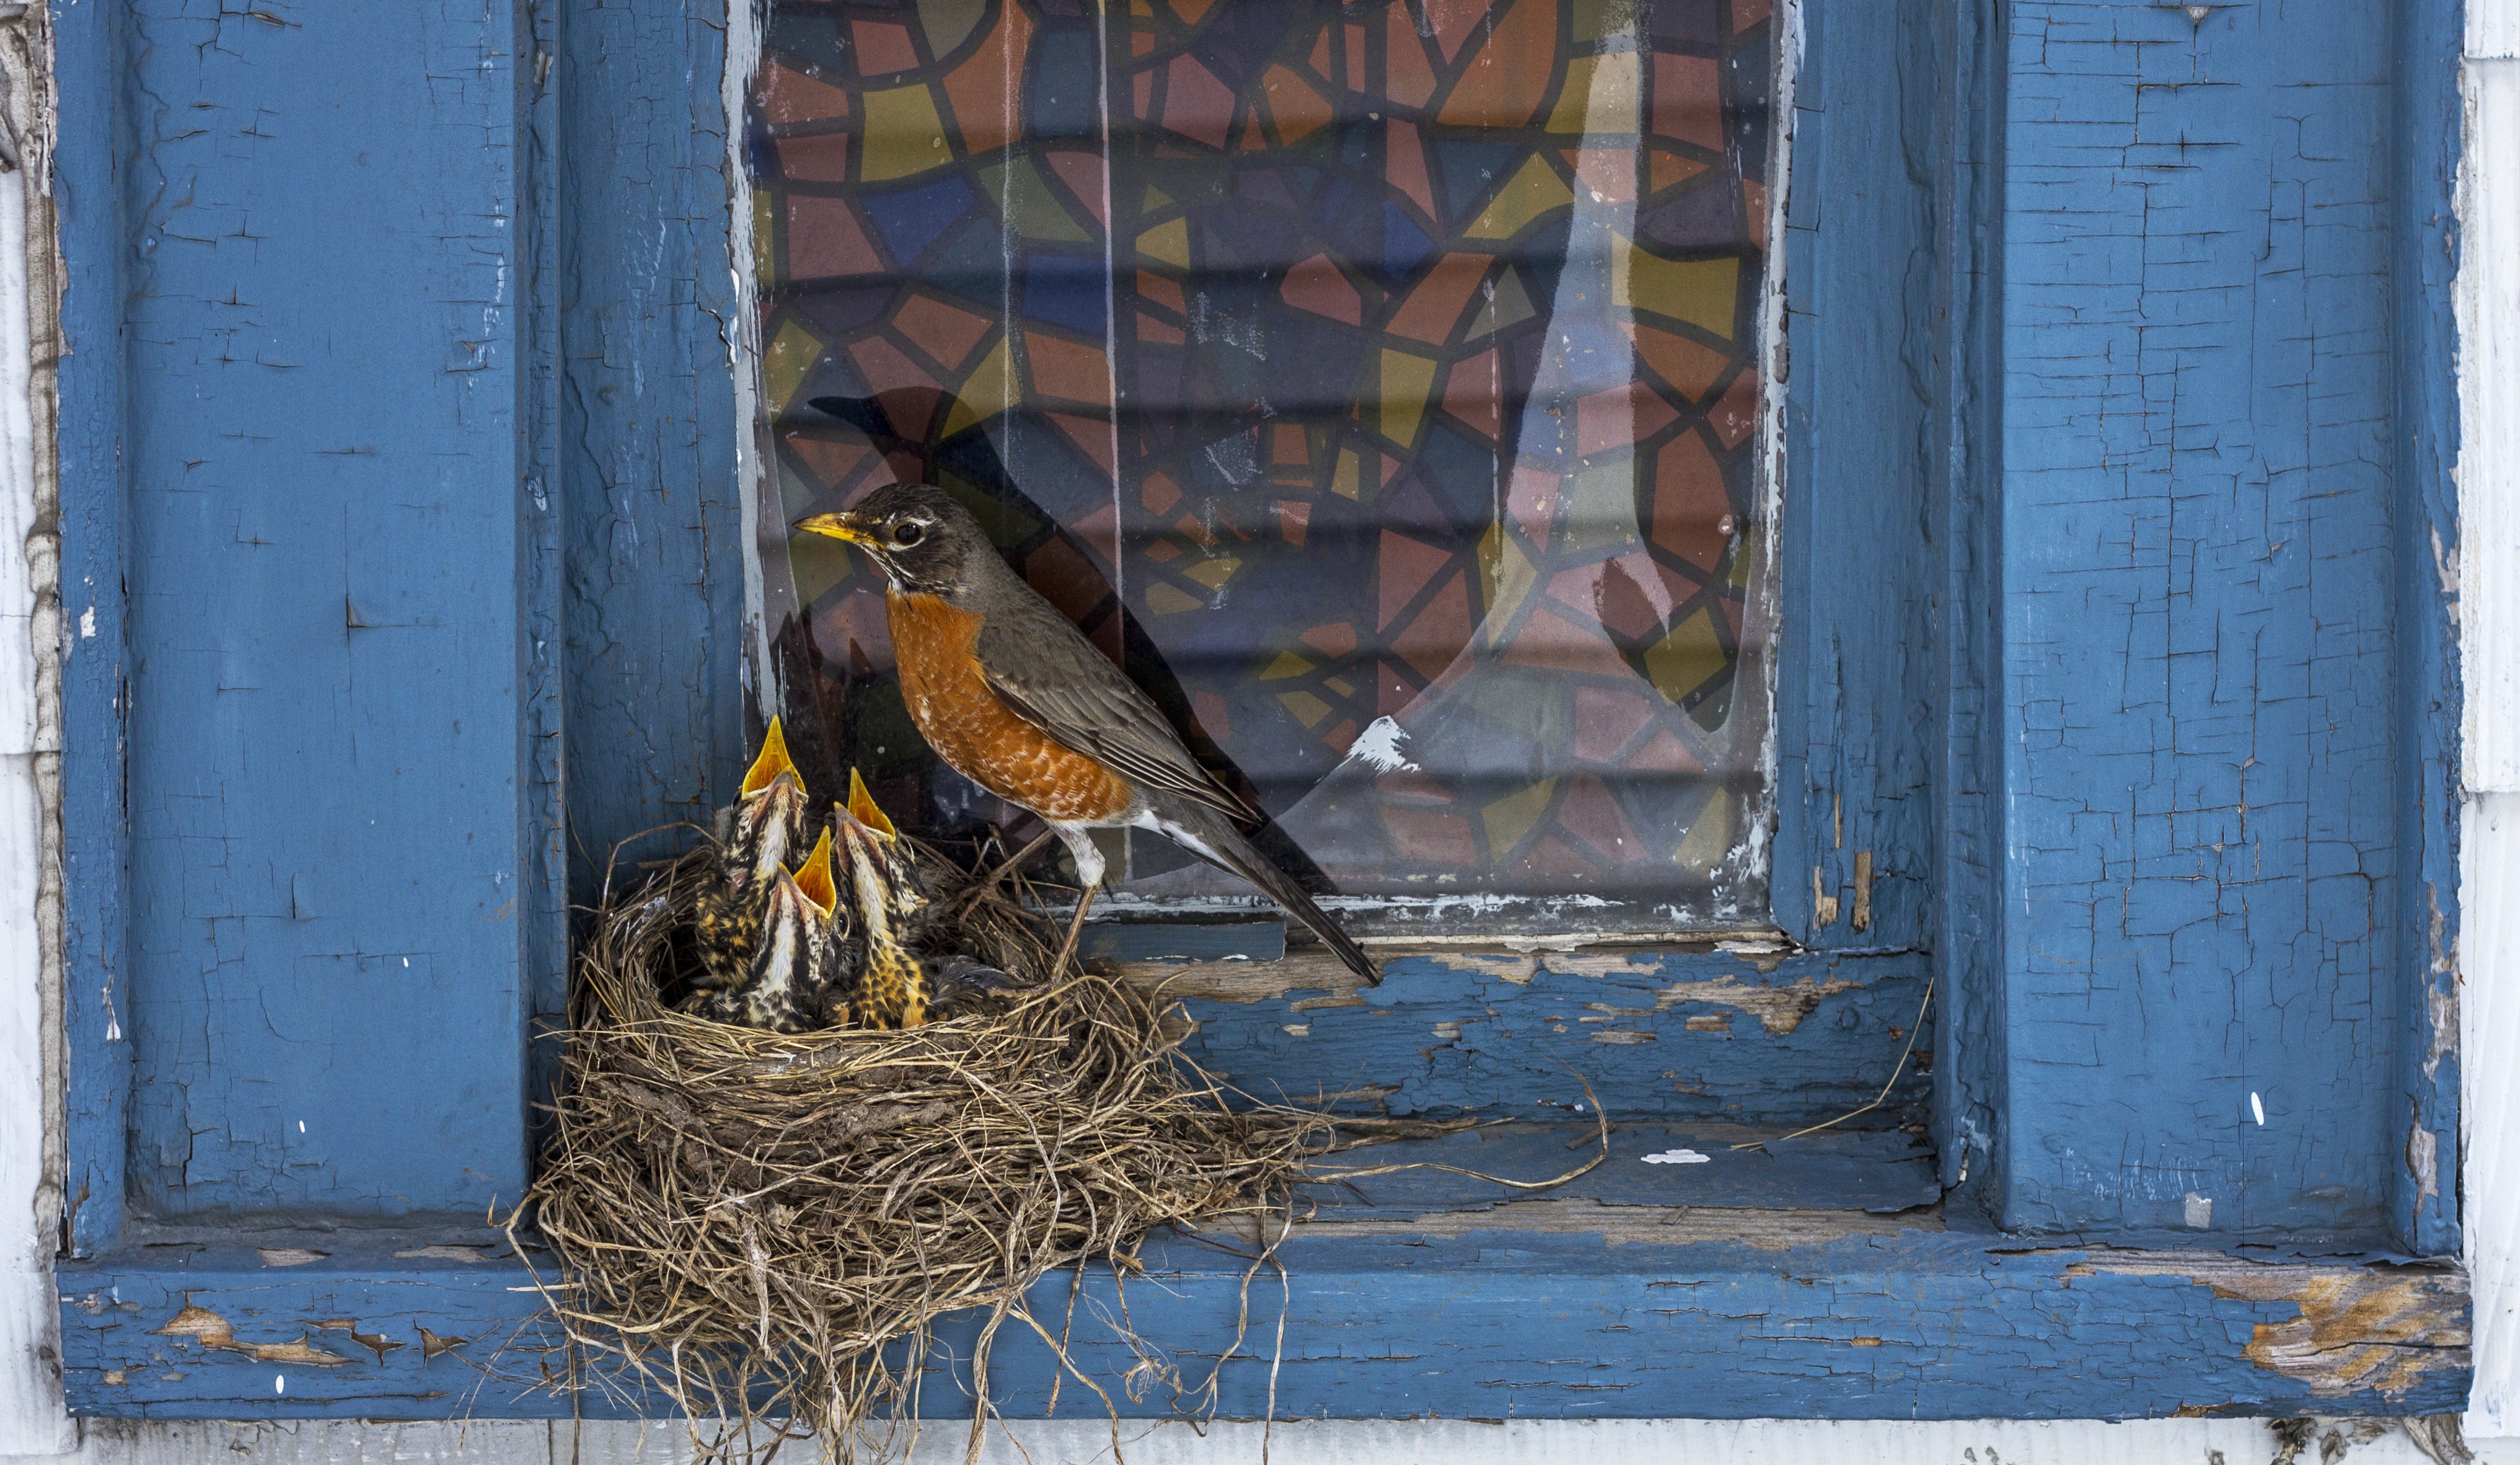
nature, winter, bird, window, city, home, animal, blue, fauna, nest, bluebird, old world flycatcher, perching bird